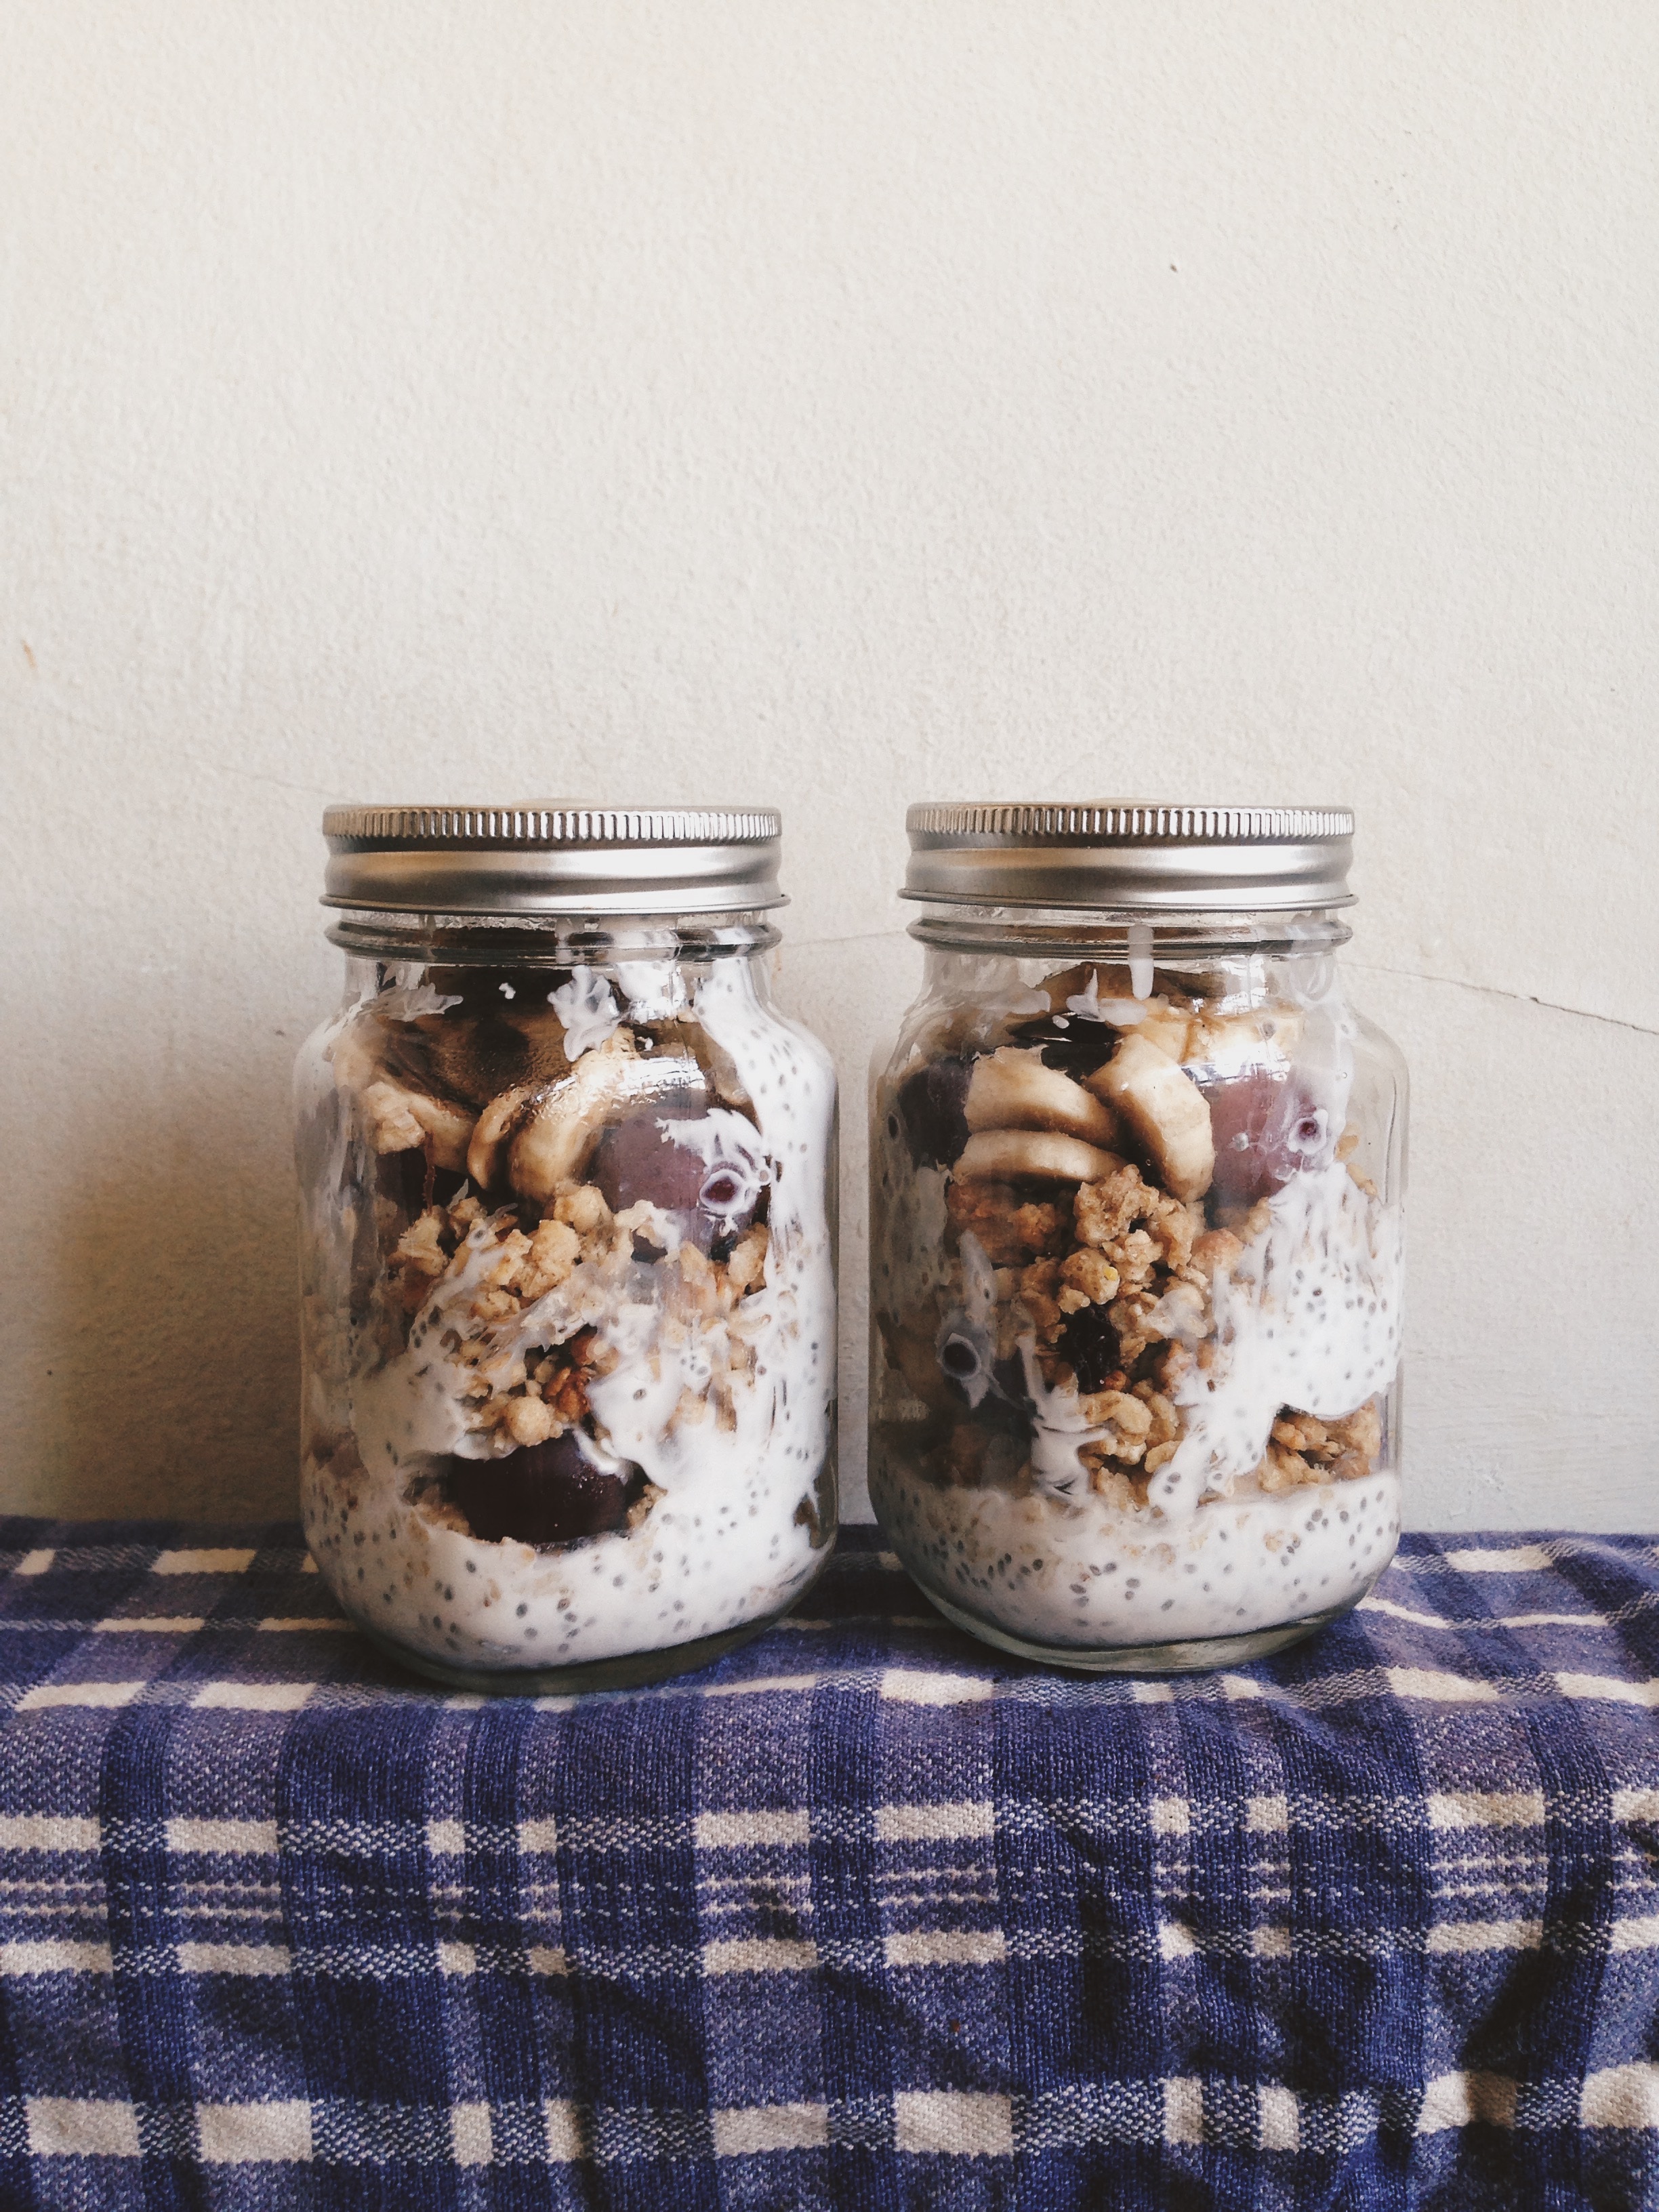
morning, meal, food, produce, breakfast, baking, dessert, mason jar, granola, yogurt, jars, flavor, mason, snack food